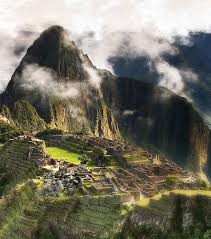
Landmark: Machu Picchu